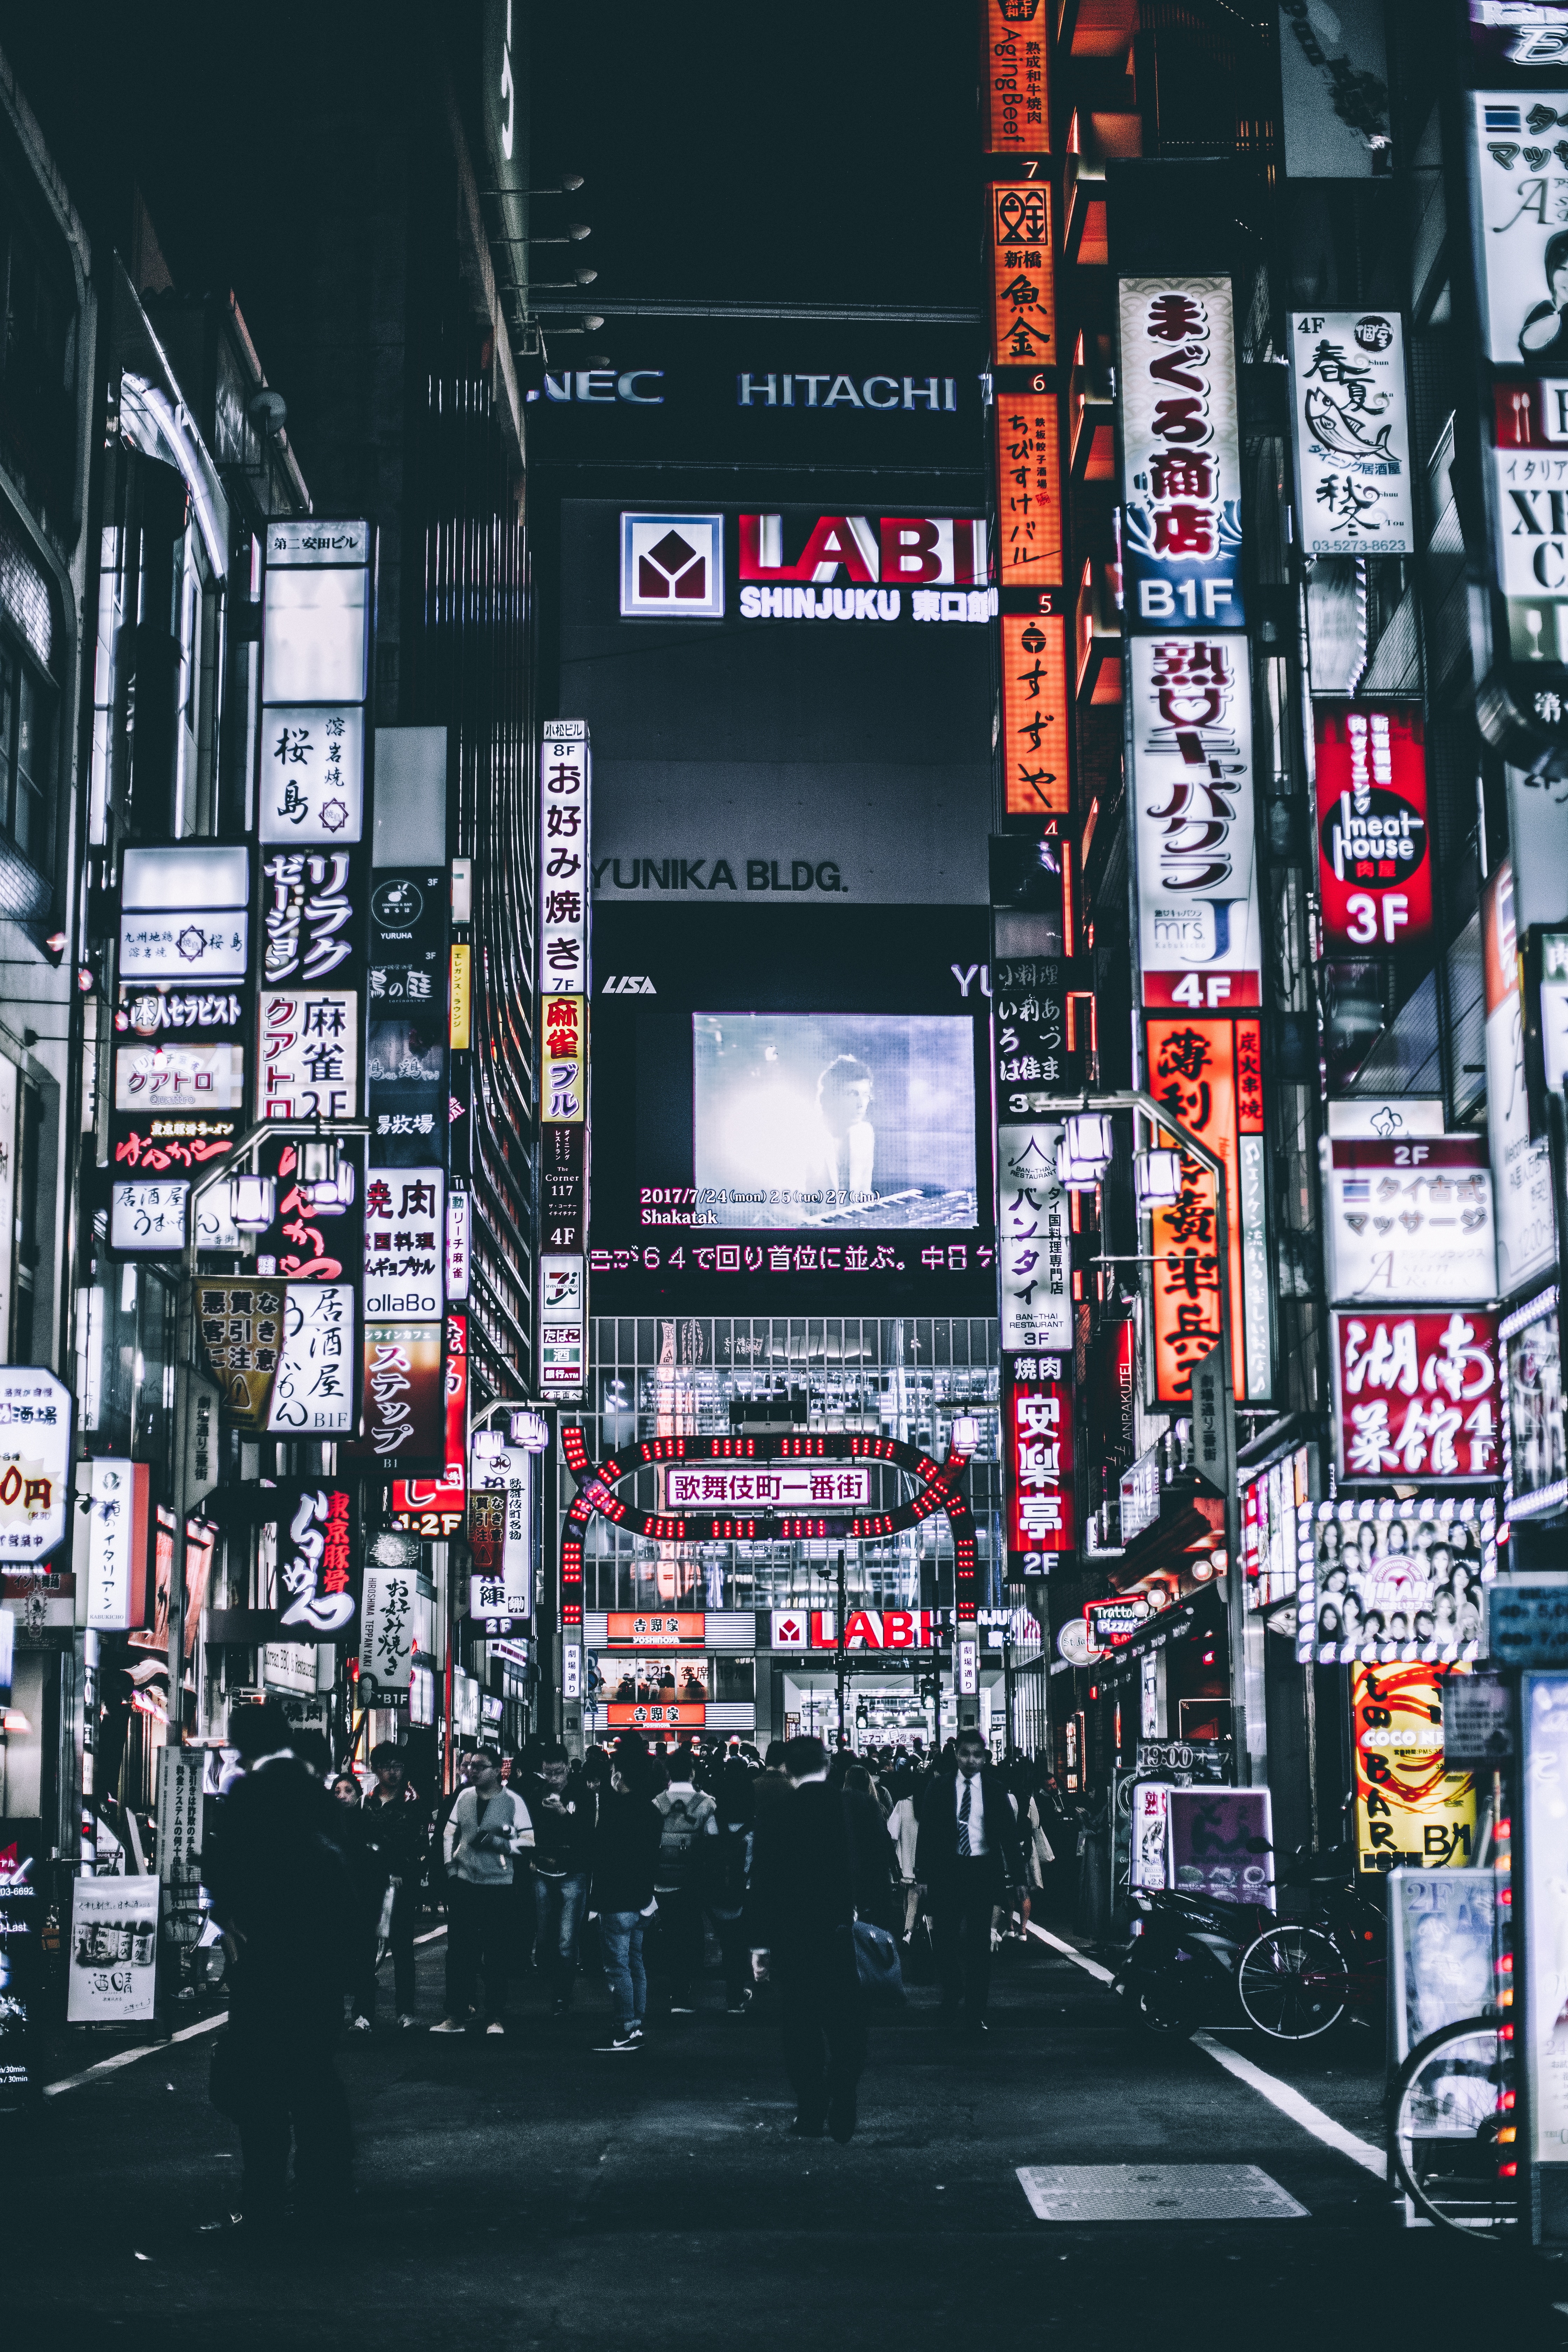
light, street, car, building, city, urban, advertising, sign, vehicle, signage, neon, cool image, cool photo, metropolis, urban area, metropolitan area